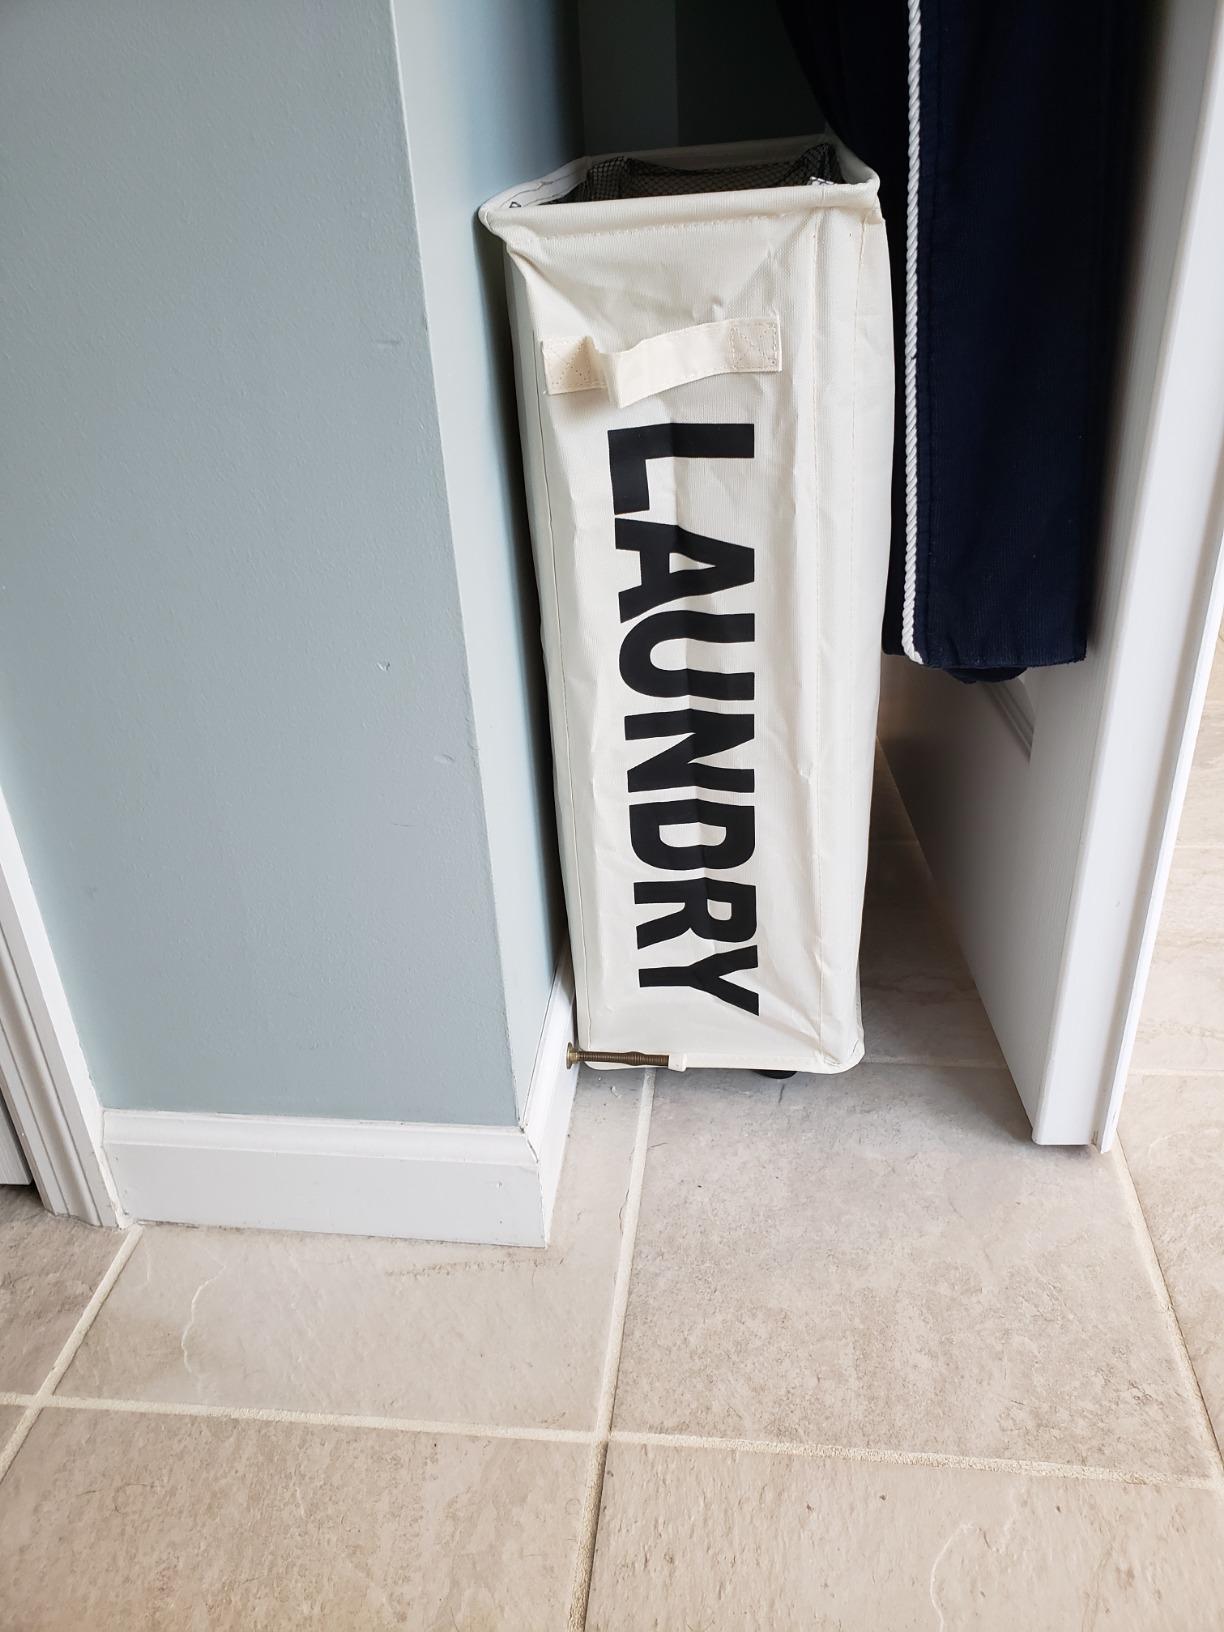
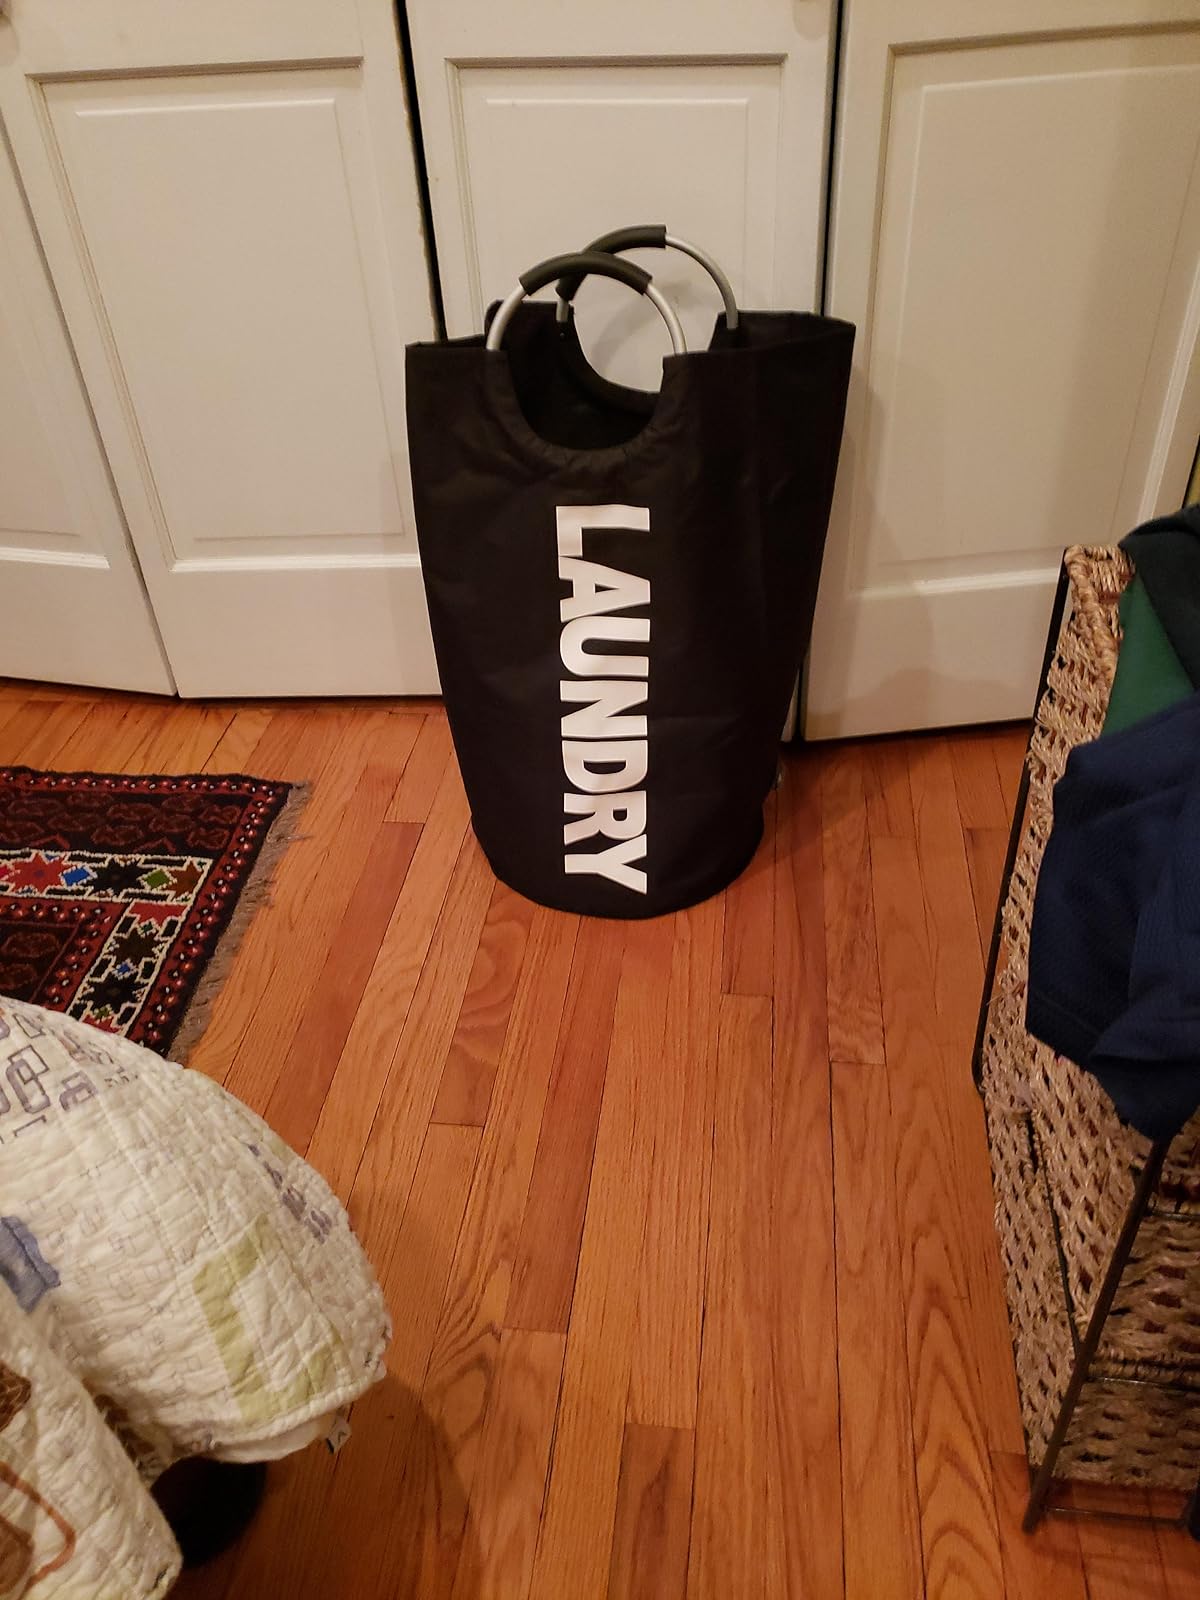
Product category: items_hamper
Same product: no